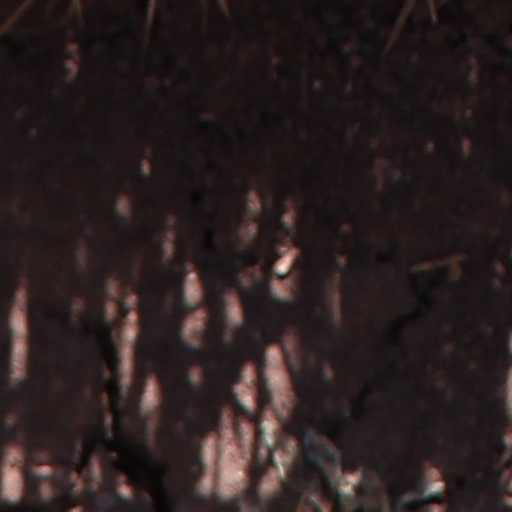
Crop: wheat